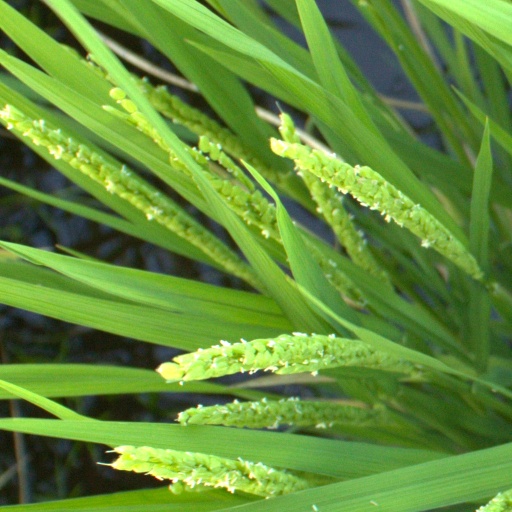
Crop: rice